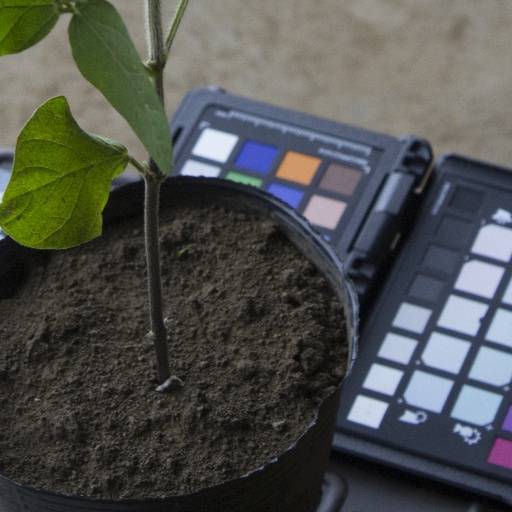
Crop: soybean